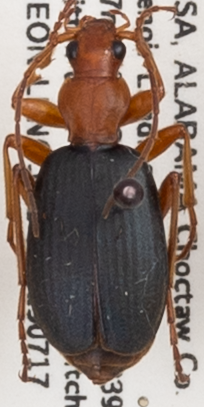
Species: Brachinus alternans
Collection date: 2019-07-17 04:00:00
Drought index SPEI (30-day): -0.696
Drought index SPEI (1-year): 0.824
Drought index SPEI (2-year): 0.71